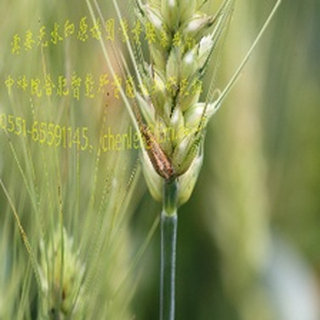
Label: wheat_fusarium_head_blight